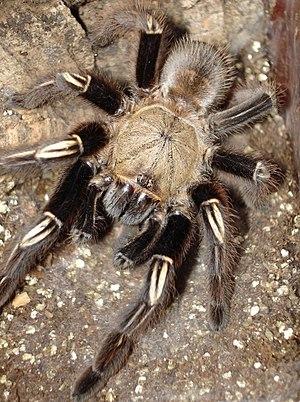
Ephebopus murinus est une espèce d'araignées mygalomorphes de la famille des Theraphosidae.